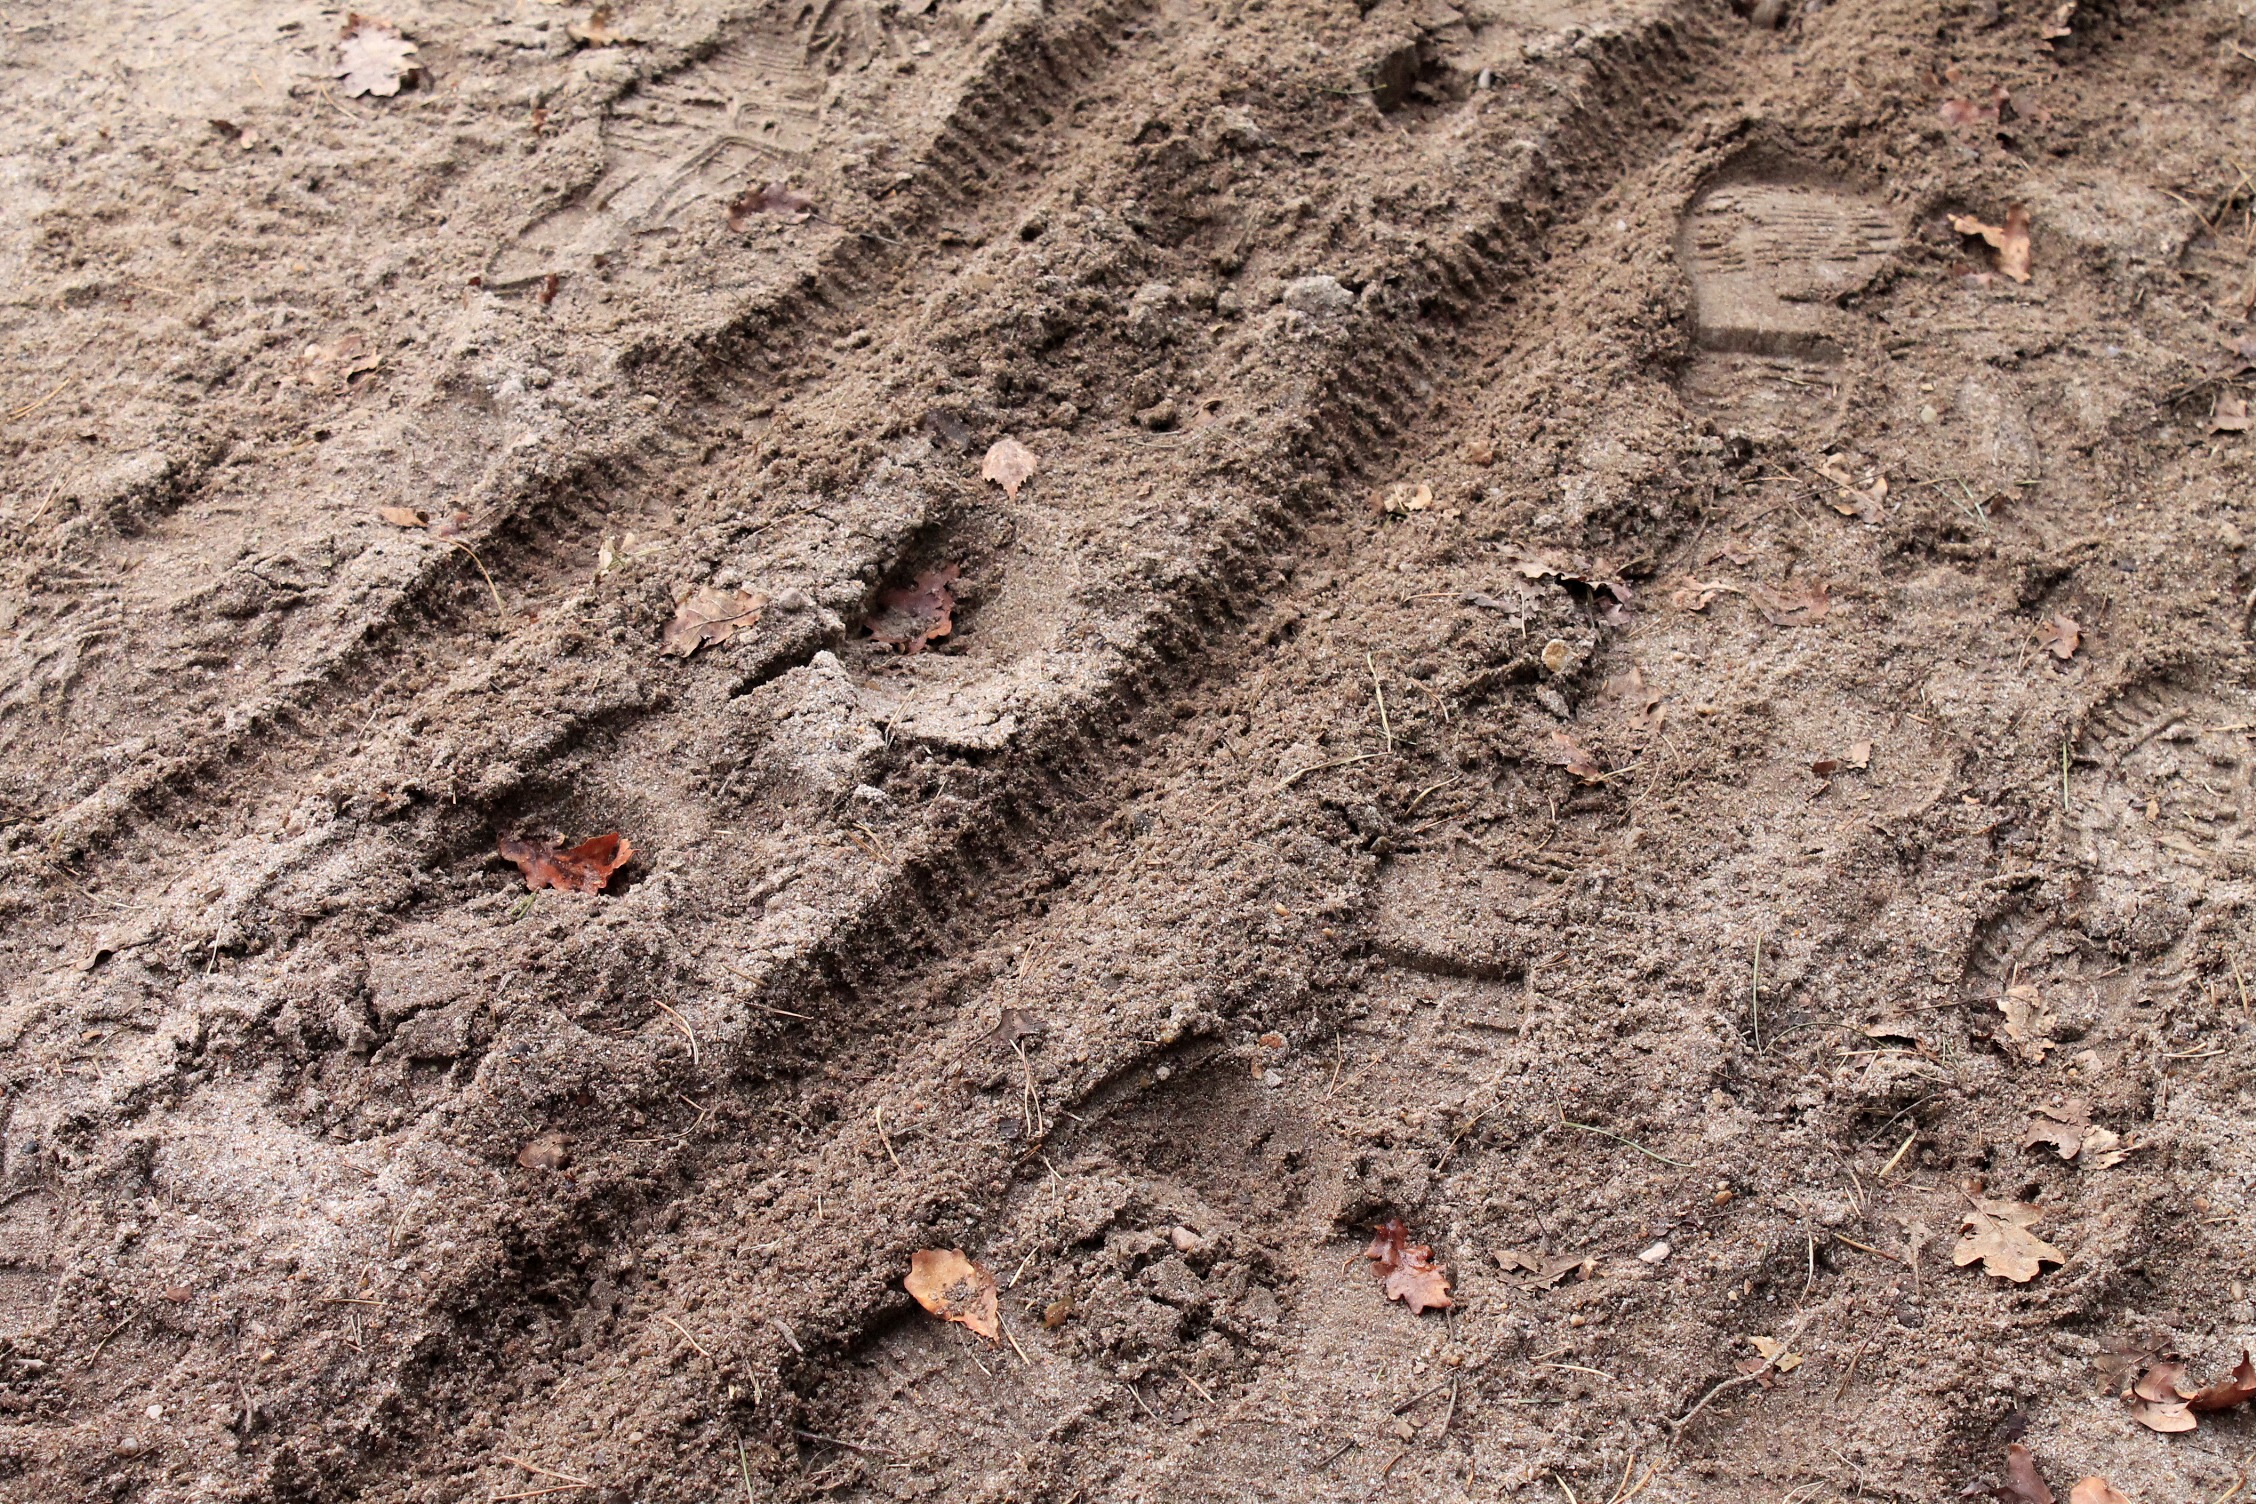
sand, rock, mud, soil, footprints, geology, traces, reprint, bike tracks, geological phenomenon